Francis Hosier

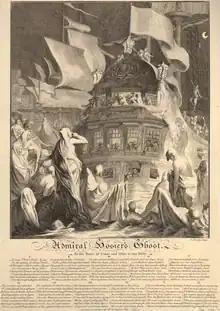
1740 engraving by Charles Mosley of text of poem by Richard Glover "Admiral Hosier's Ghost", with depiction above showing the ghost of Admiral Hosier appearing to Admiral Edward Vernon as he rests at anchor after his victory

Vernon's success prompted the poet Richard Glover in 1740 to write the ballad "Admiral Hosier's Ghost", sung to the tune of "Come and Listen to my Ditty". It is an apology for the failure of Hosier's earlier mission, and seeks to absolve Hosier of having shown a lack of initiative, blaming rather Admiralty orders "not to fight", which were obeyed only "against his heart's warm motion", having been "sent in this foul clime to languish". The Ghosts of Hosier and 3,000 of his sailors appear from the sea to Vernon shortly after his victory and Hosier charges him to "let Hosier's wrongs prevail" by drawing notice to the forgotten affair in Opposition circles in England. Only then will the ghosts find their rest. It is thus an attack on Walpole's half-hearted commitment to the war.